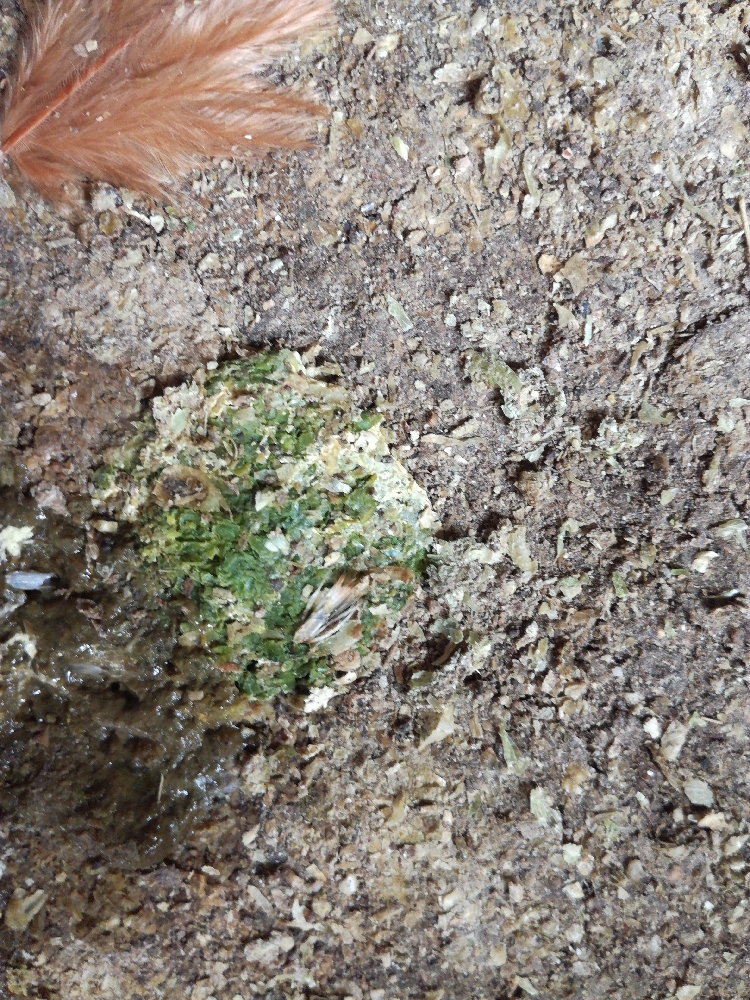
PCR-confirmed diagnosis: Newcastle disease